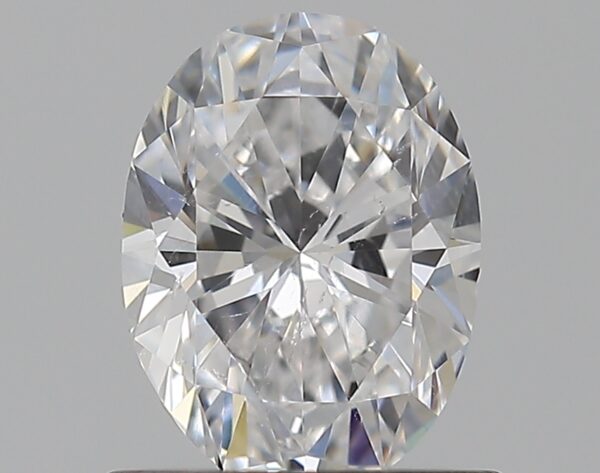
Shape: oval
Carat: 0.7
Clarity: SI2
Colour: D
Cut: VG
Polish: EX
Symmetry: GD
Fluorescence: N
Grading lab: GIA
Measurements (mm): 6.6 x 4.93 x 3.2